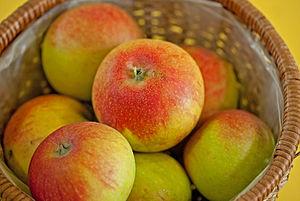
Alkmène est un cultivar de pommier domestique créé en Allemagne vers 1930.